Amity, Oregon

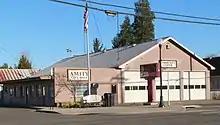
Amity City Hall

Amity is a city in Yamhill County, Oregon, United States. As of the 2020 Census, the population was 1,757.